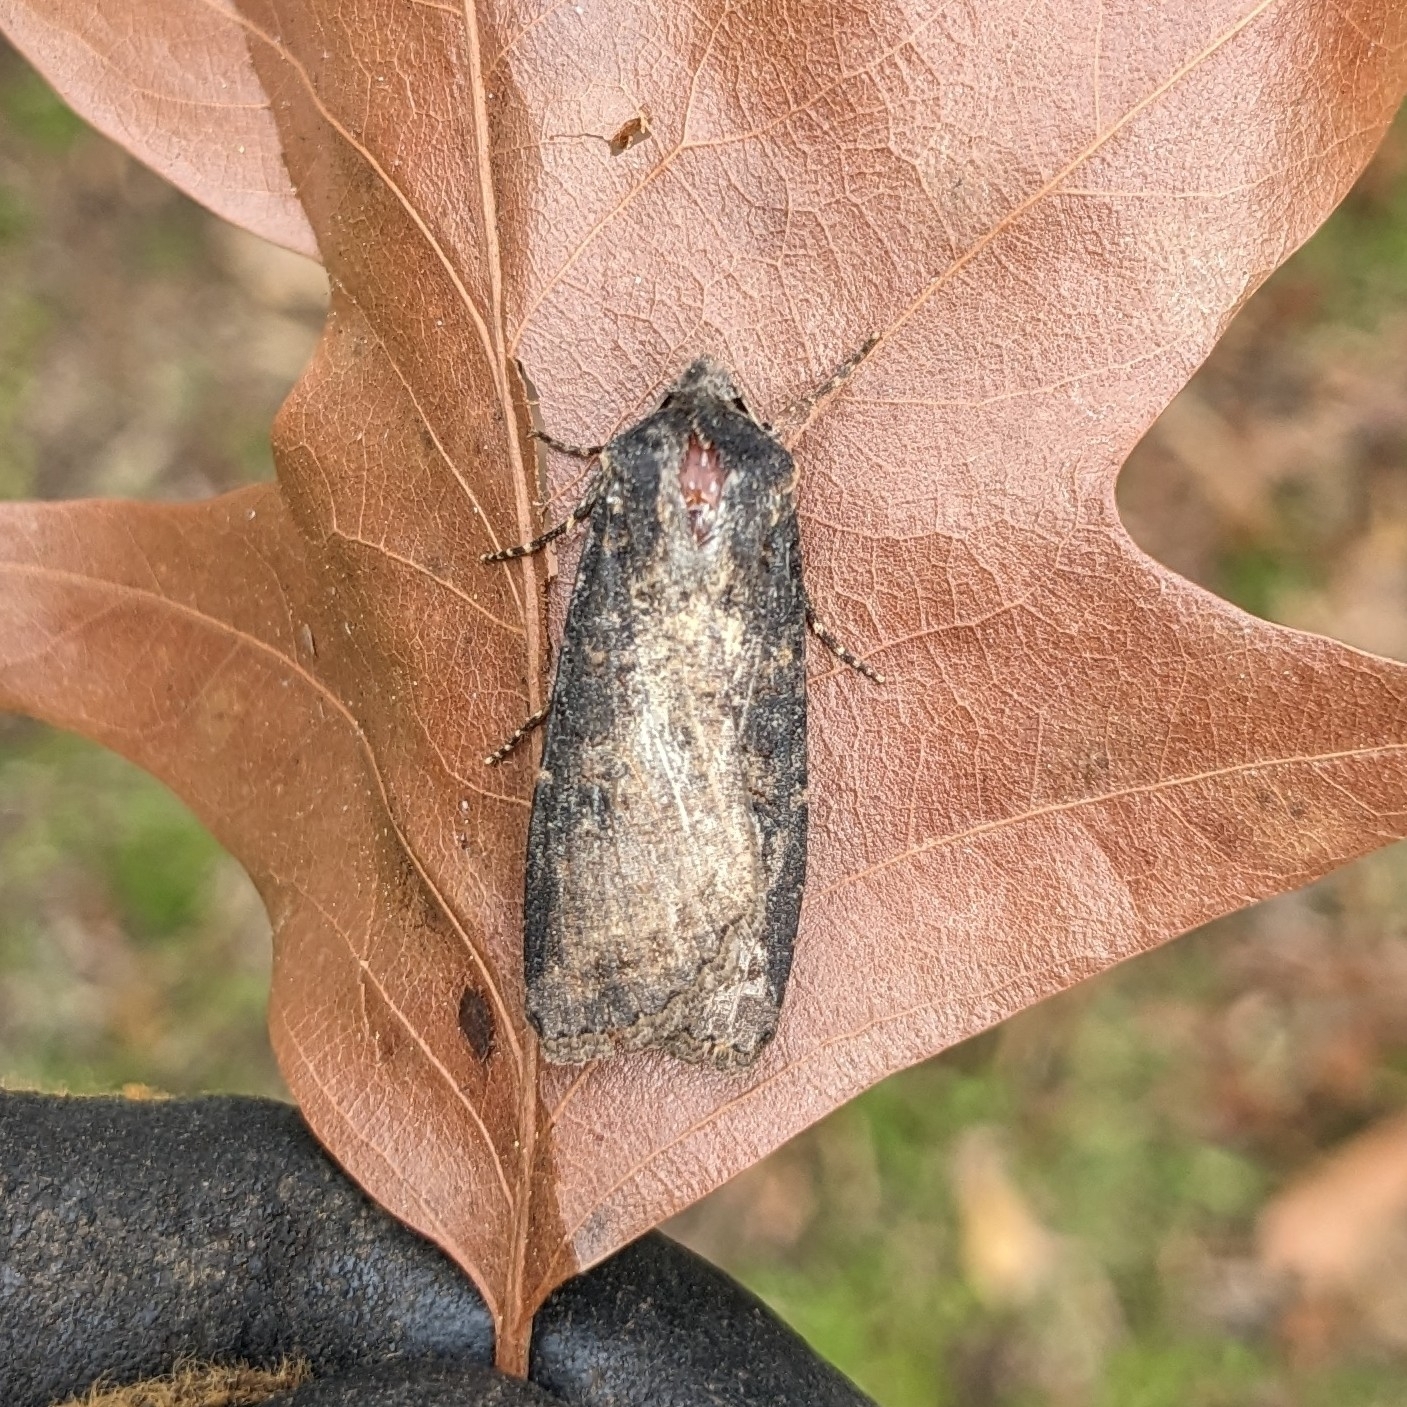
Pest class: cutworms